Bangladesh Folk Arts and Crafts Foundation

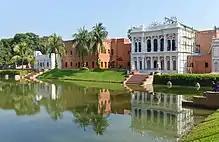
Folk Art and Craft Museum, Sonargaon

The foundation was established in July 1975. It was amended through the Bangladesh Folk Art and Crafts Foundation Act in parliament. The minister of cultural affairs. It holds a yearly month long fair celebrating folk art. It also holds fair every Bengali New Year.